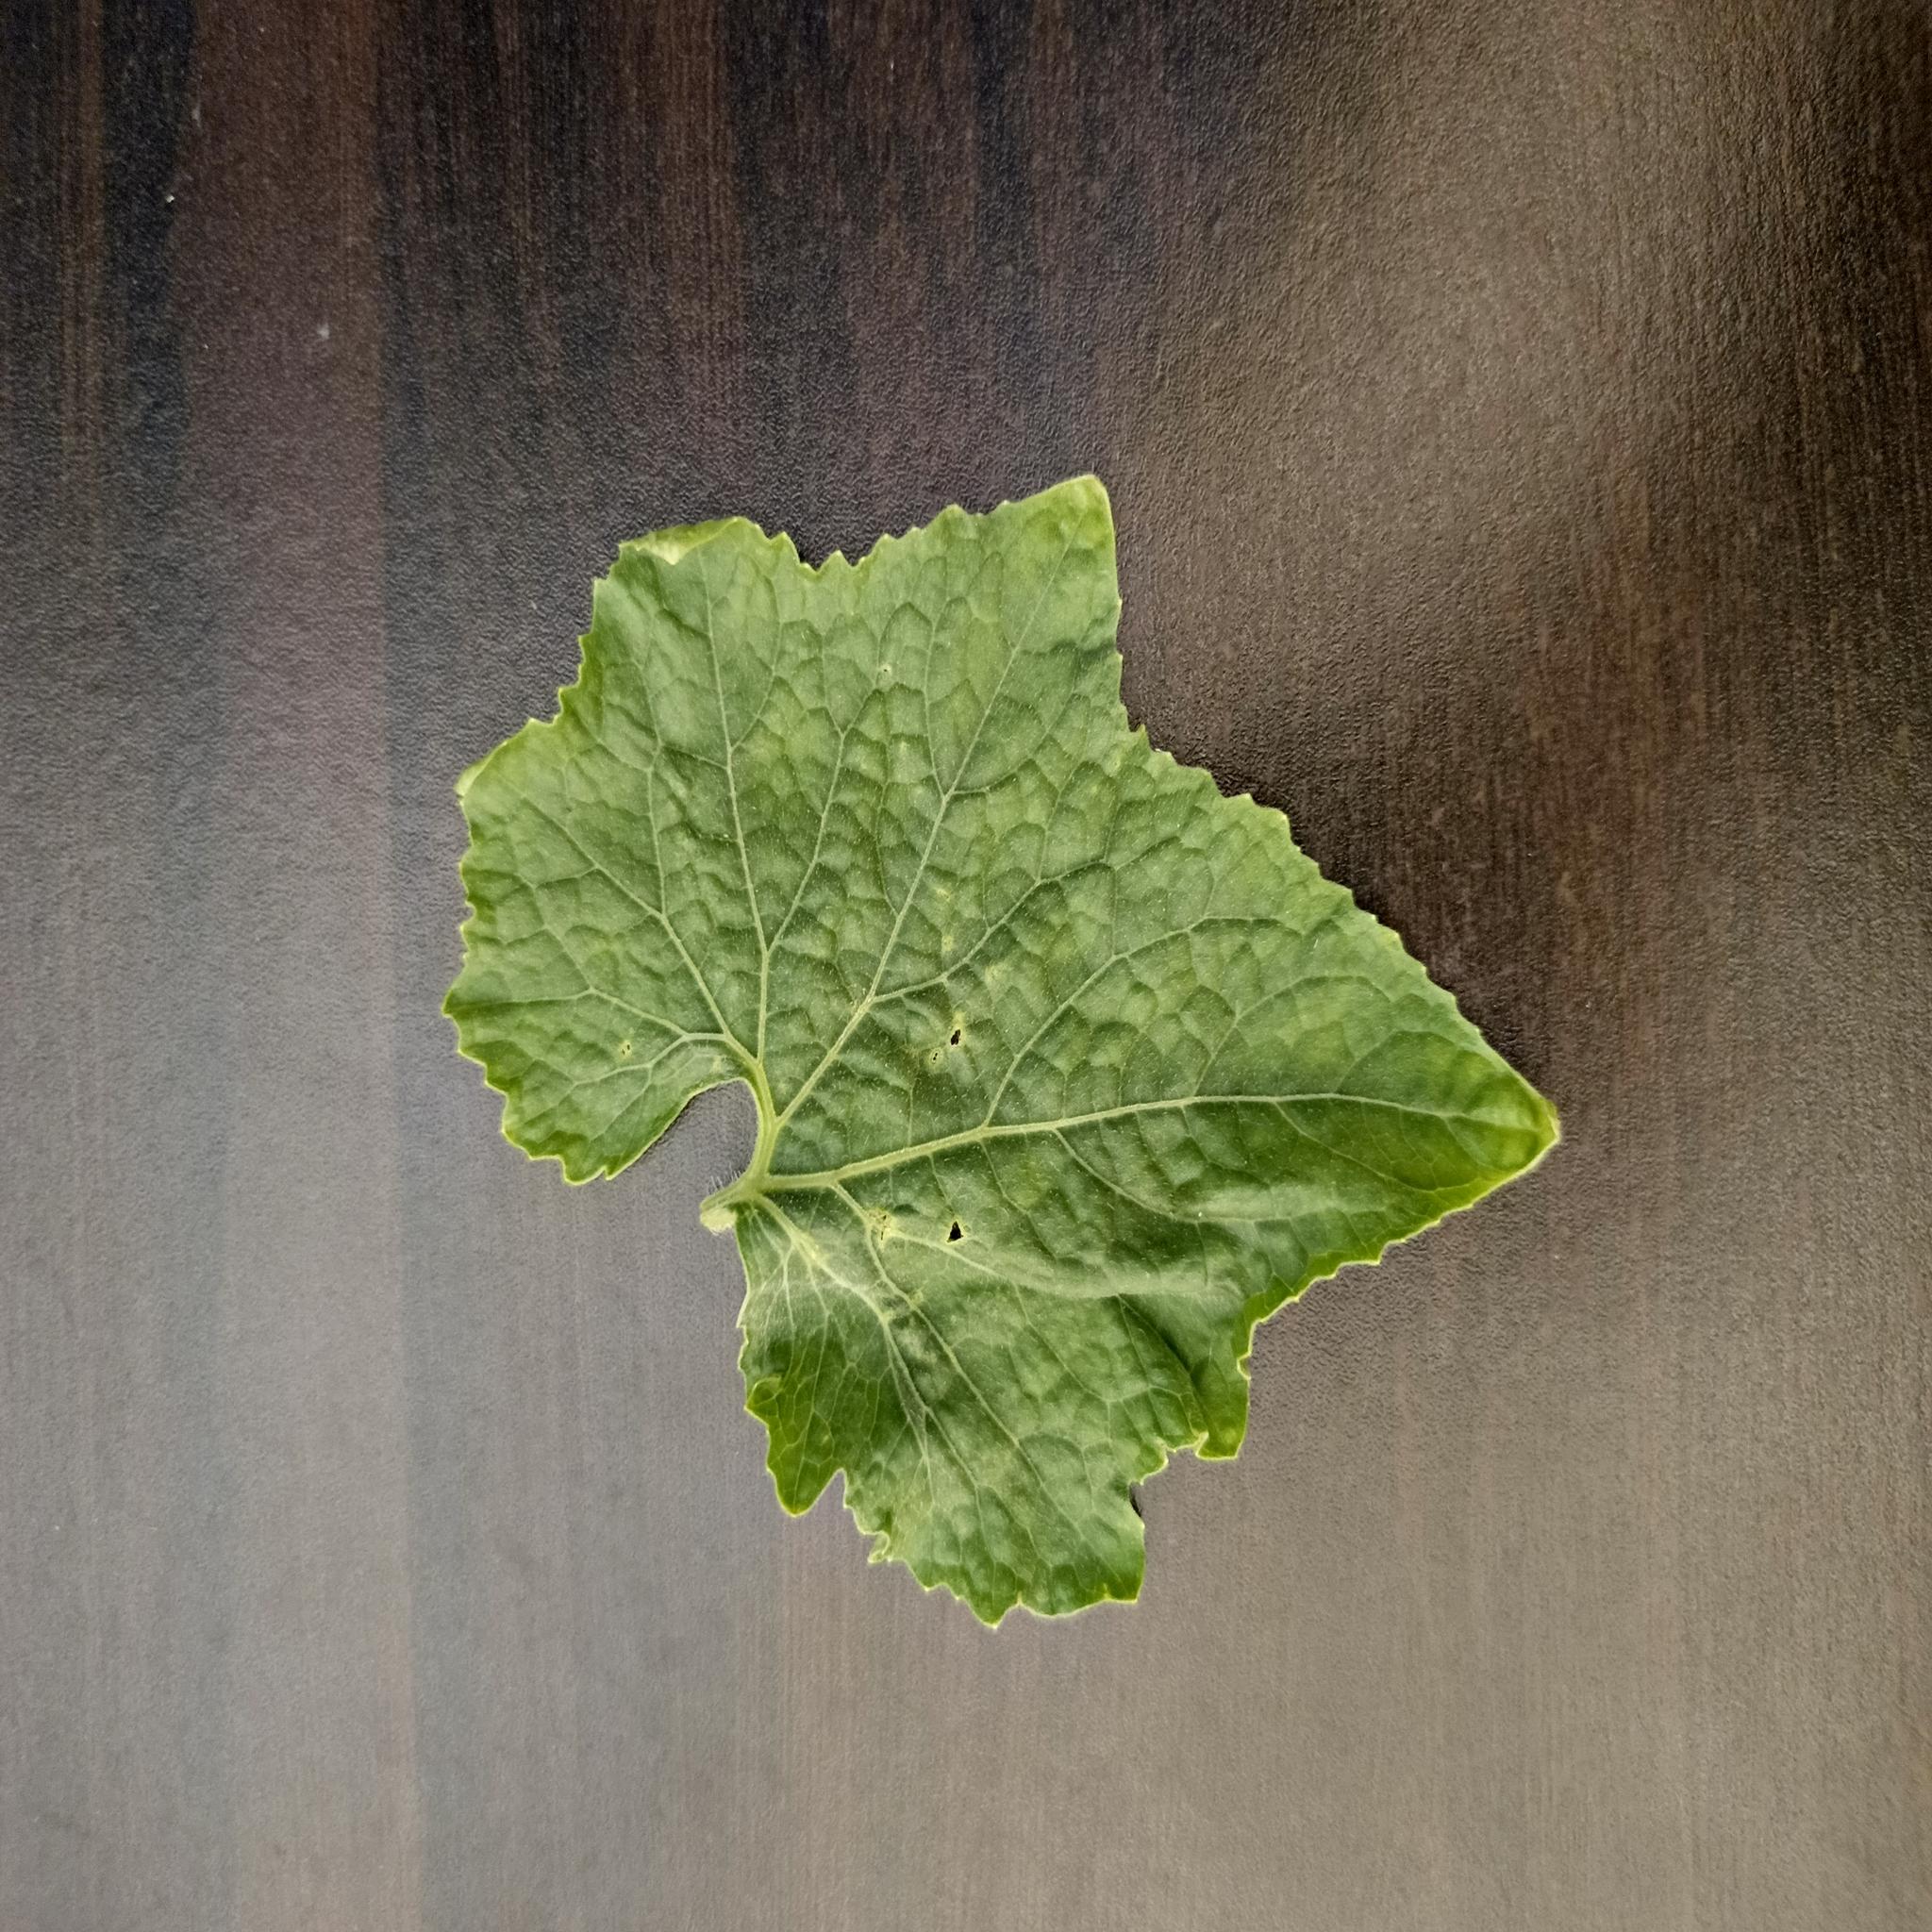
Label: Leaf curl